Bo Hamburger

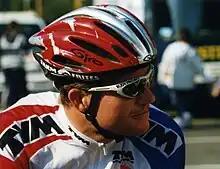
Hamburger at the 1997 Paris–Tours

Bo Hamburger (born 24 May 1970 in Frederiksberg) is a Danish former professional road racing cyclist. He retired in 2006.